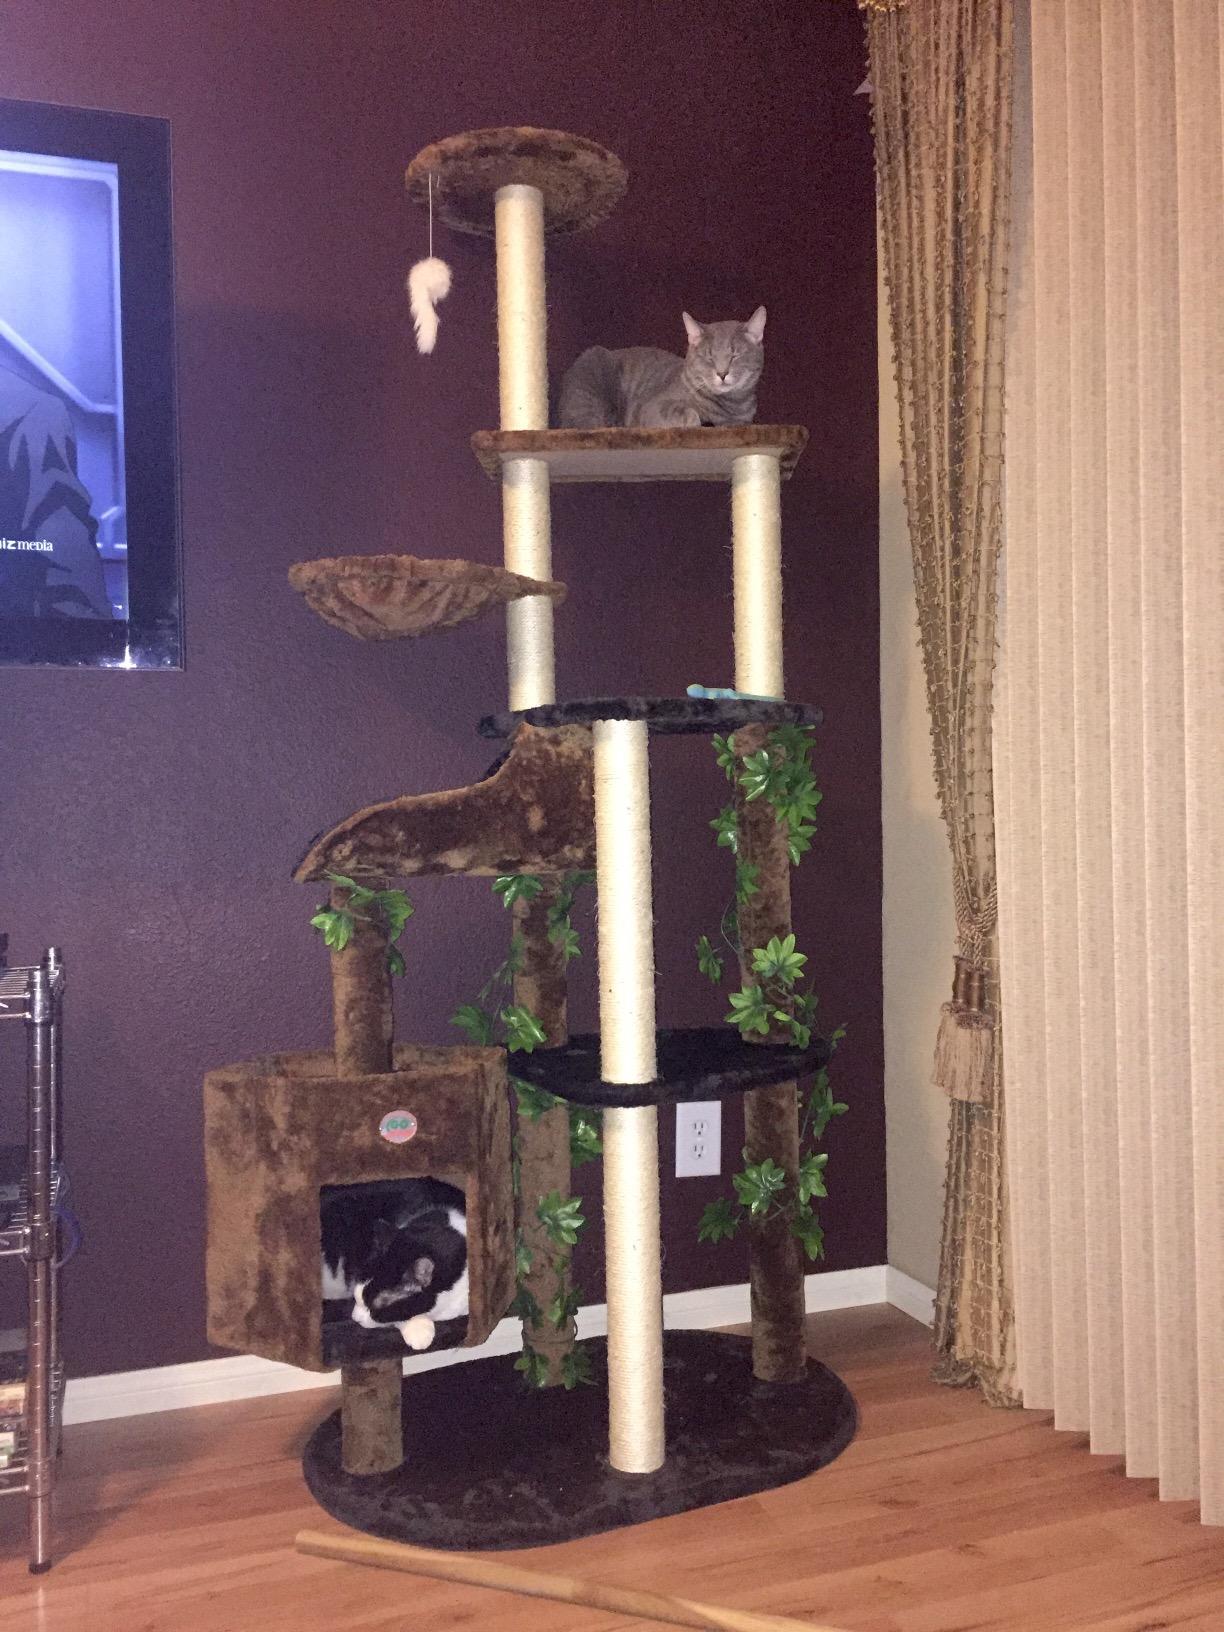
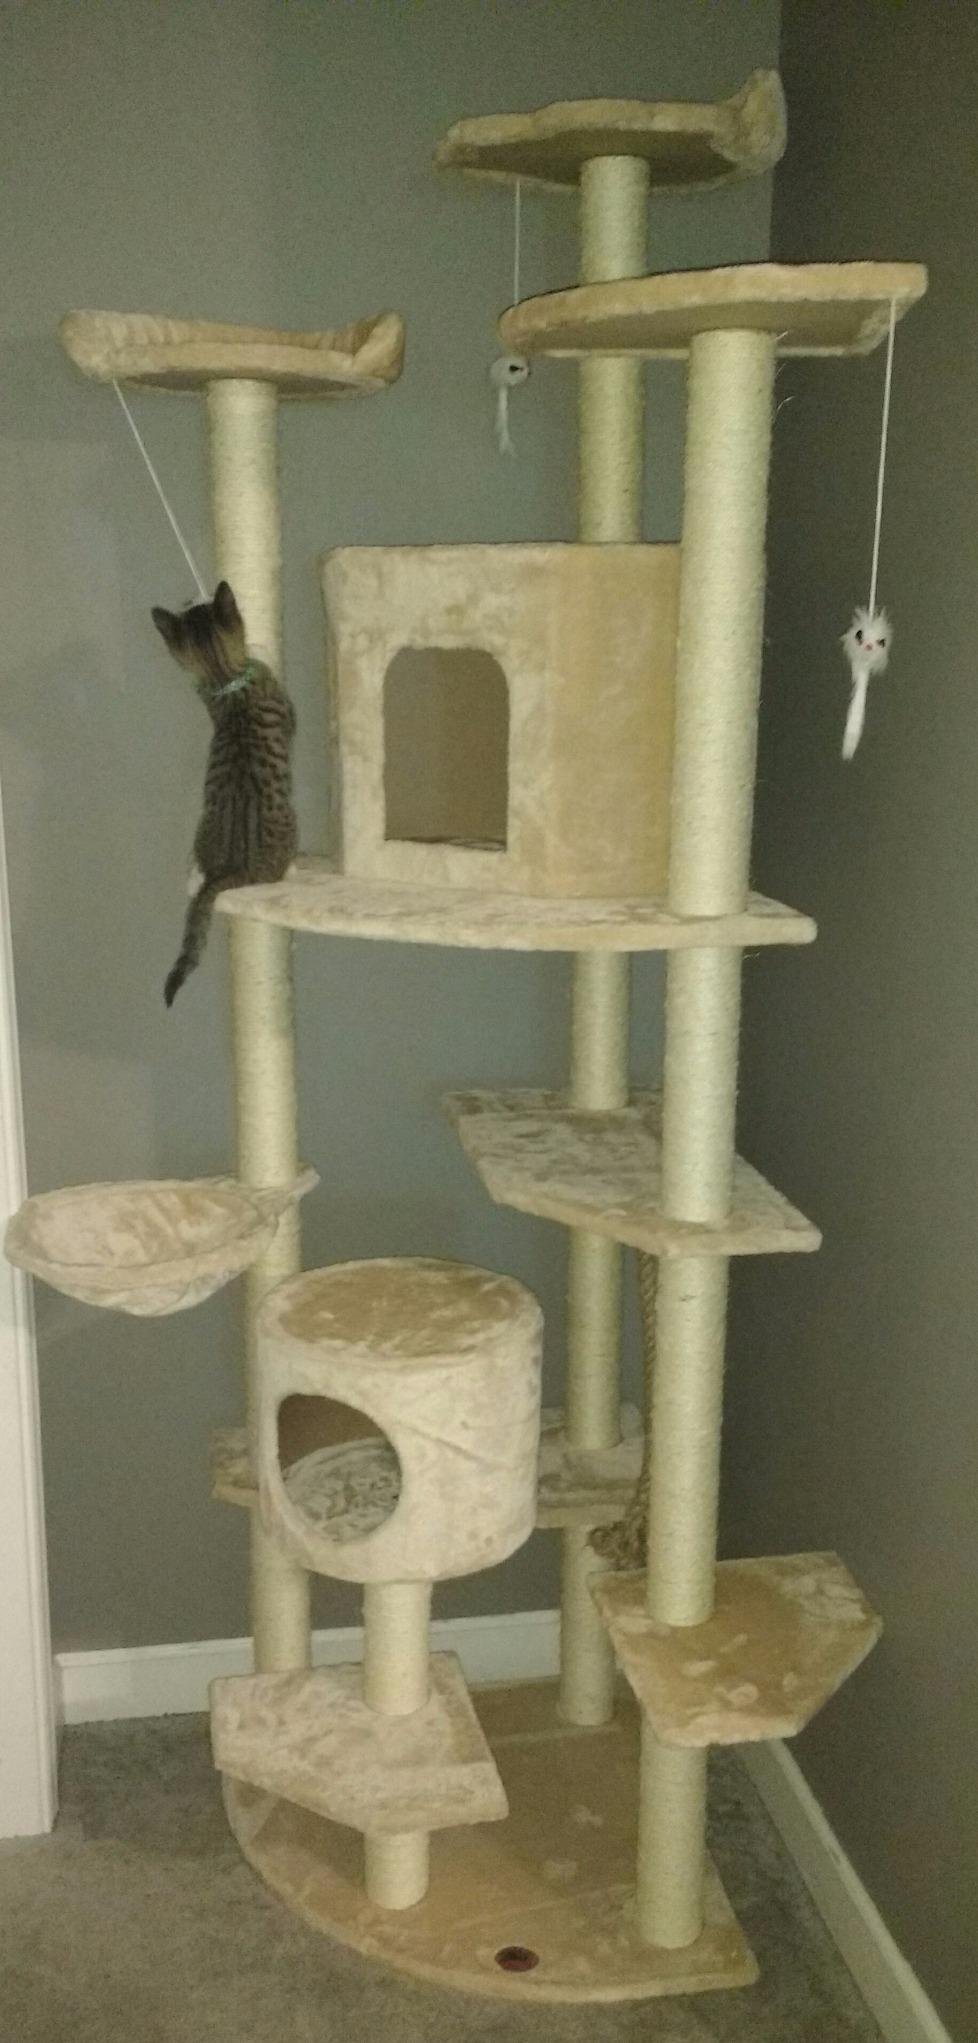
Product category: items_cat tree
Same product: no